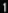
Number: 1